Abby Davis Munro

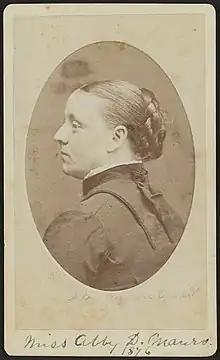
Munro c. 1896

Abby Davis Munro (1837–1913) was a South Carolina teacher and abolitionist who operated both the Laing School in Mount Pleasant, and the Mount Pleasant Home for Destitute Children.